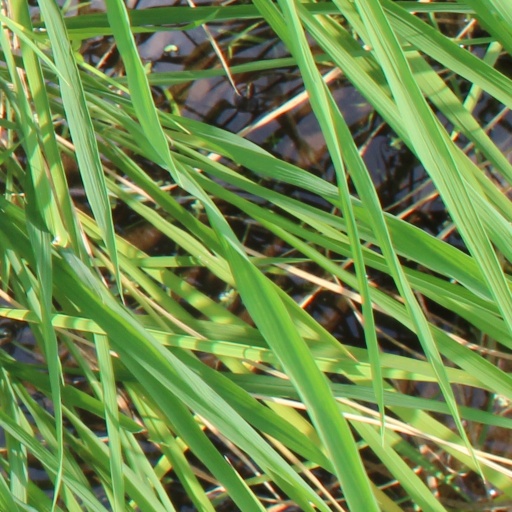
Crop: rice